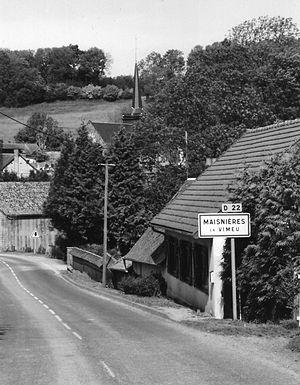
Maisnières, appelée localement Maisnières-en-Vimeu, est une commune française située à l'ouest du département de la Somme, en région Hauts-de-France.